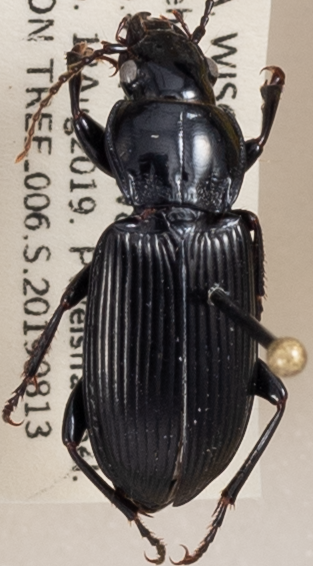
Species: Pterostichus melanarius melanarius
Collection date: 2019-08-13
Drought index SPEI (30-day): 0.71
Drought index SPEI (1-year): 2.09
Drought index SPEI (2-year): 1.28